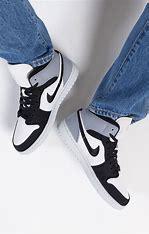
Brand: Jordan
Model: kg Air Jordan 1 Mid